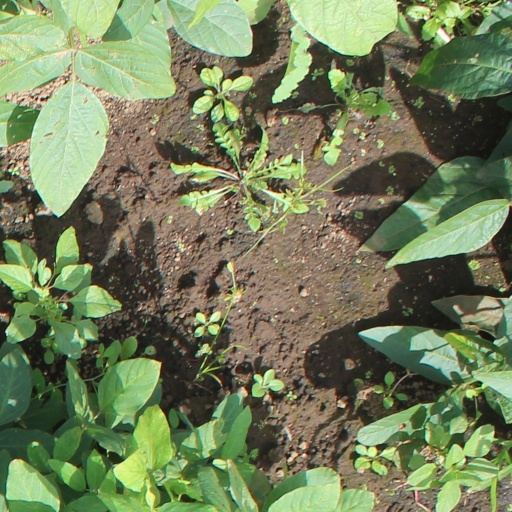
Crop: soybean